Oulad Zyan

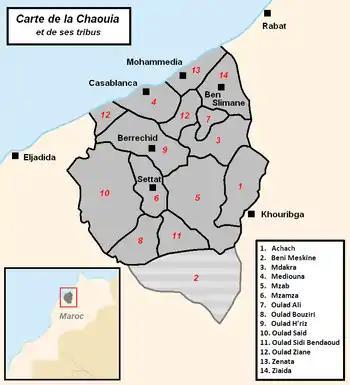
A map of the historical Chaouia province and the territories of Chaouia tribes.

Oulad Zyan or Awlad Ziyan (al-Hilalia) is a tribe in Morocco belonging to the Chaouia tribal confederation.